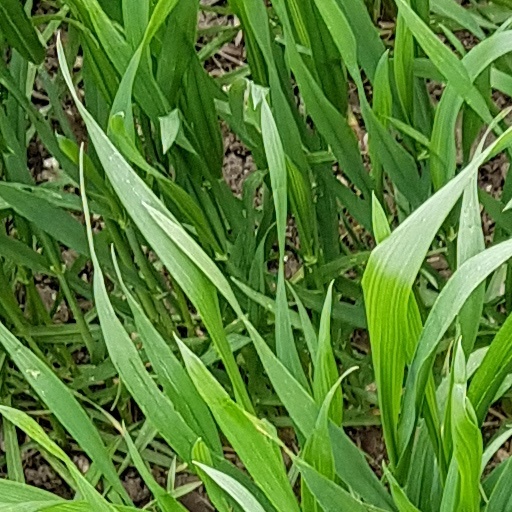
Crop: wheat